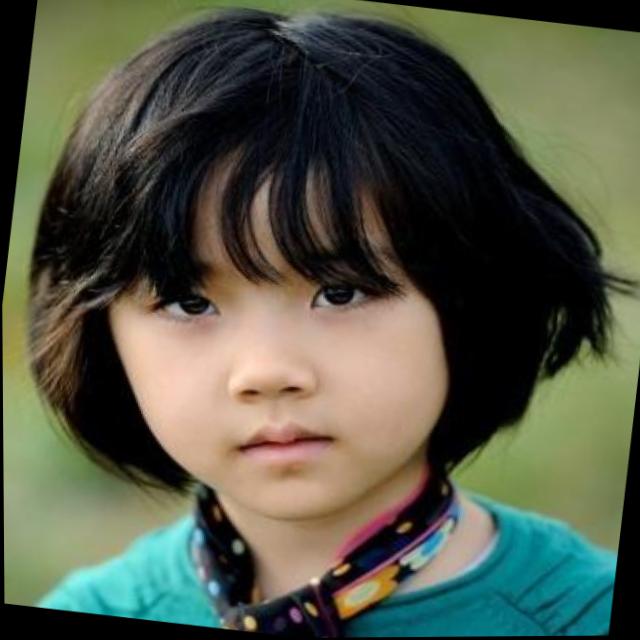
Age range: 0-12